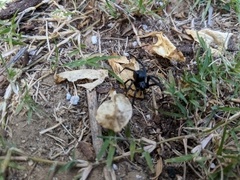
Species: Lactrodectus_hesperus